San Joaquin Church (Iloilo)

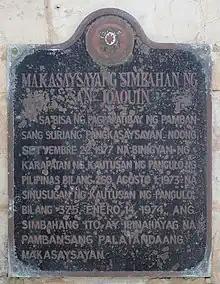
The church’s NHI historical marker

Construction on the San Joaquín Church was completed in 1869 during the late Spanish colonial era by Augustinians. The convent of the San Joaquín Church was left in ruins after World War II, leaving its noted well and kiln which were used for baking.